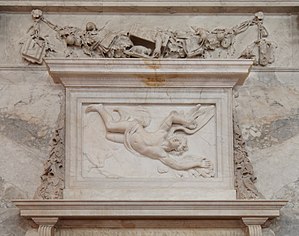
Hovmod
Relief ved Det Kongelige Palads i Amsterdam, der viser den hovmodige Ikaros' fald.
Hovmod er en last, der indebærer en alt for høj vurdering af en selv og en for stor arrogance og selvhævdelse.